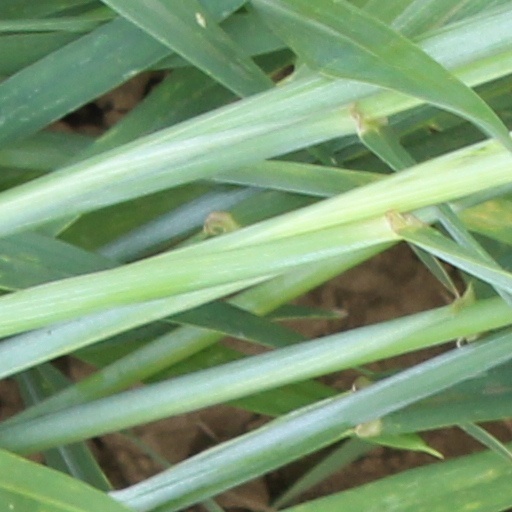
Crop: wheat